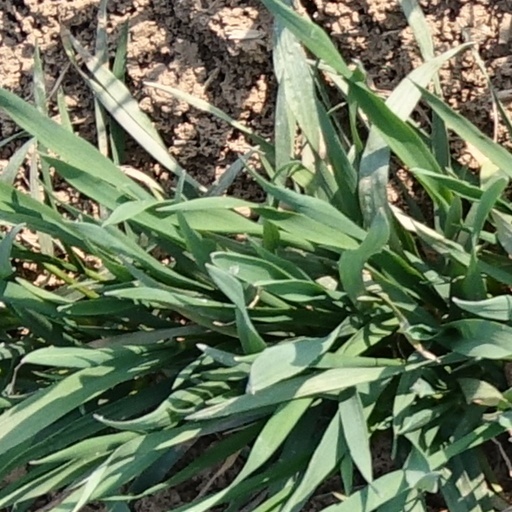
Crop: wheat